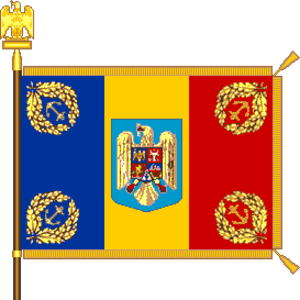
La Marine militaire roumaine est la branche navale des Forces armées roumaines ; elle opère principalement en mer Noire et sur le Danube, et, sporadiquement, ailleurs dans les mers et océans, en relation avec son intégration dans l'OTAN depuis 2004.